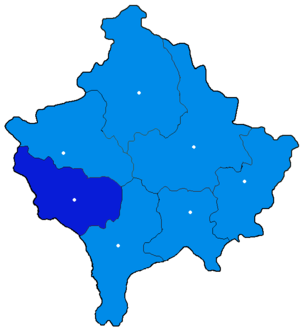
Le district est la subdivision administrative du plus haut niveau au Kosovo. En 2000, la MINUK a redécoupé et rebaptisé les districts définis par la Serbie. La Serbie n'a pas reconnu officiellement ces changements.